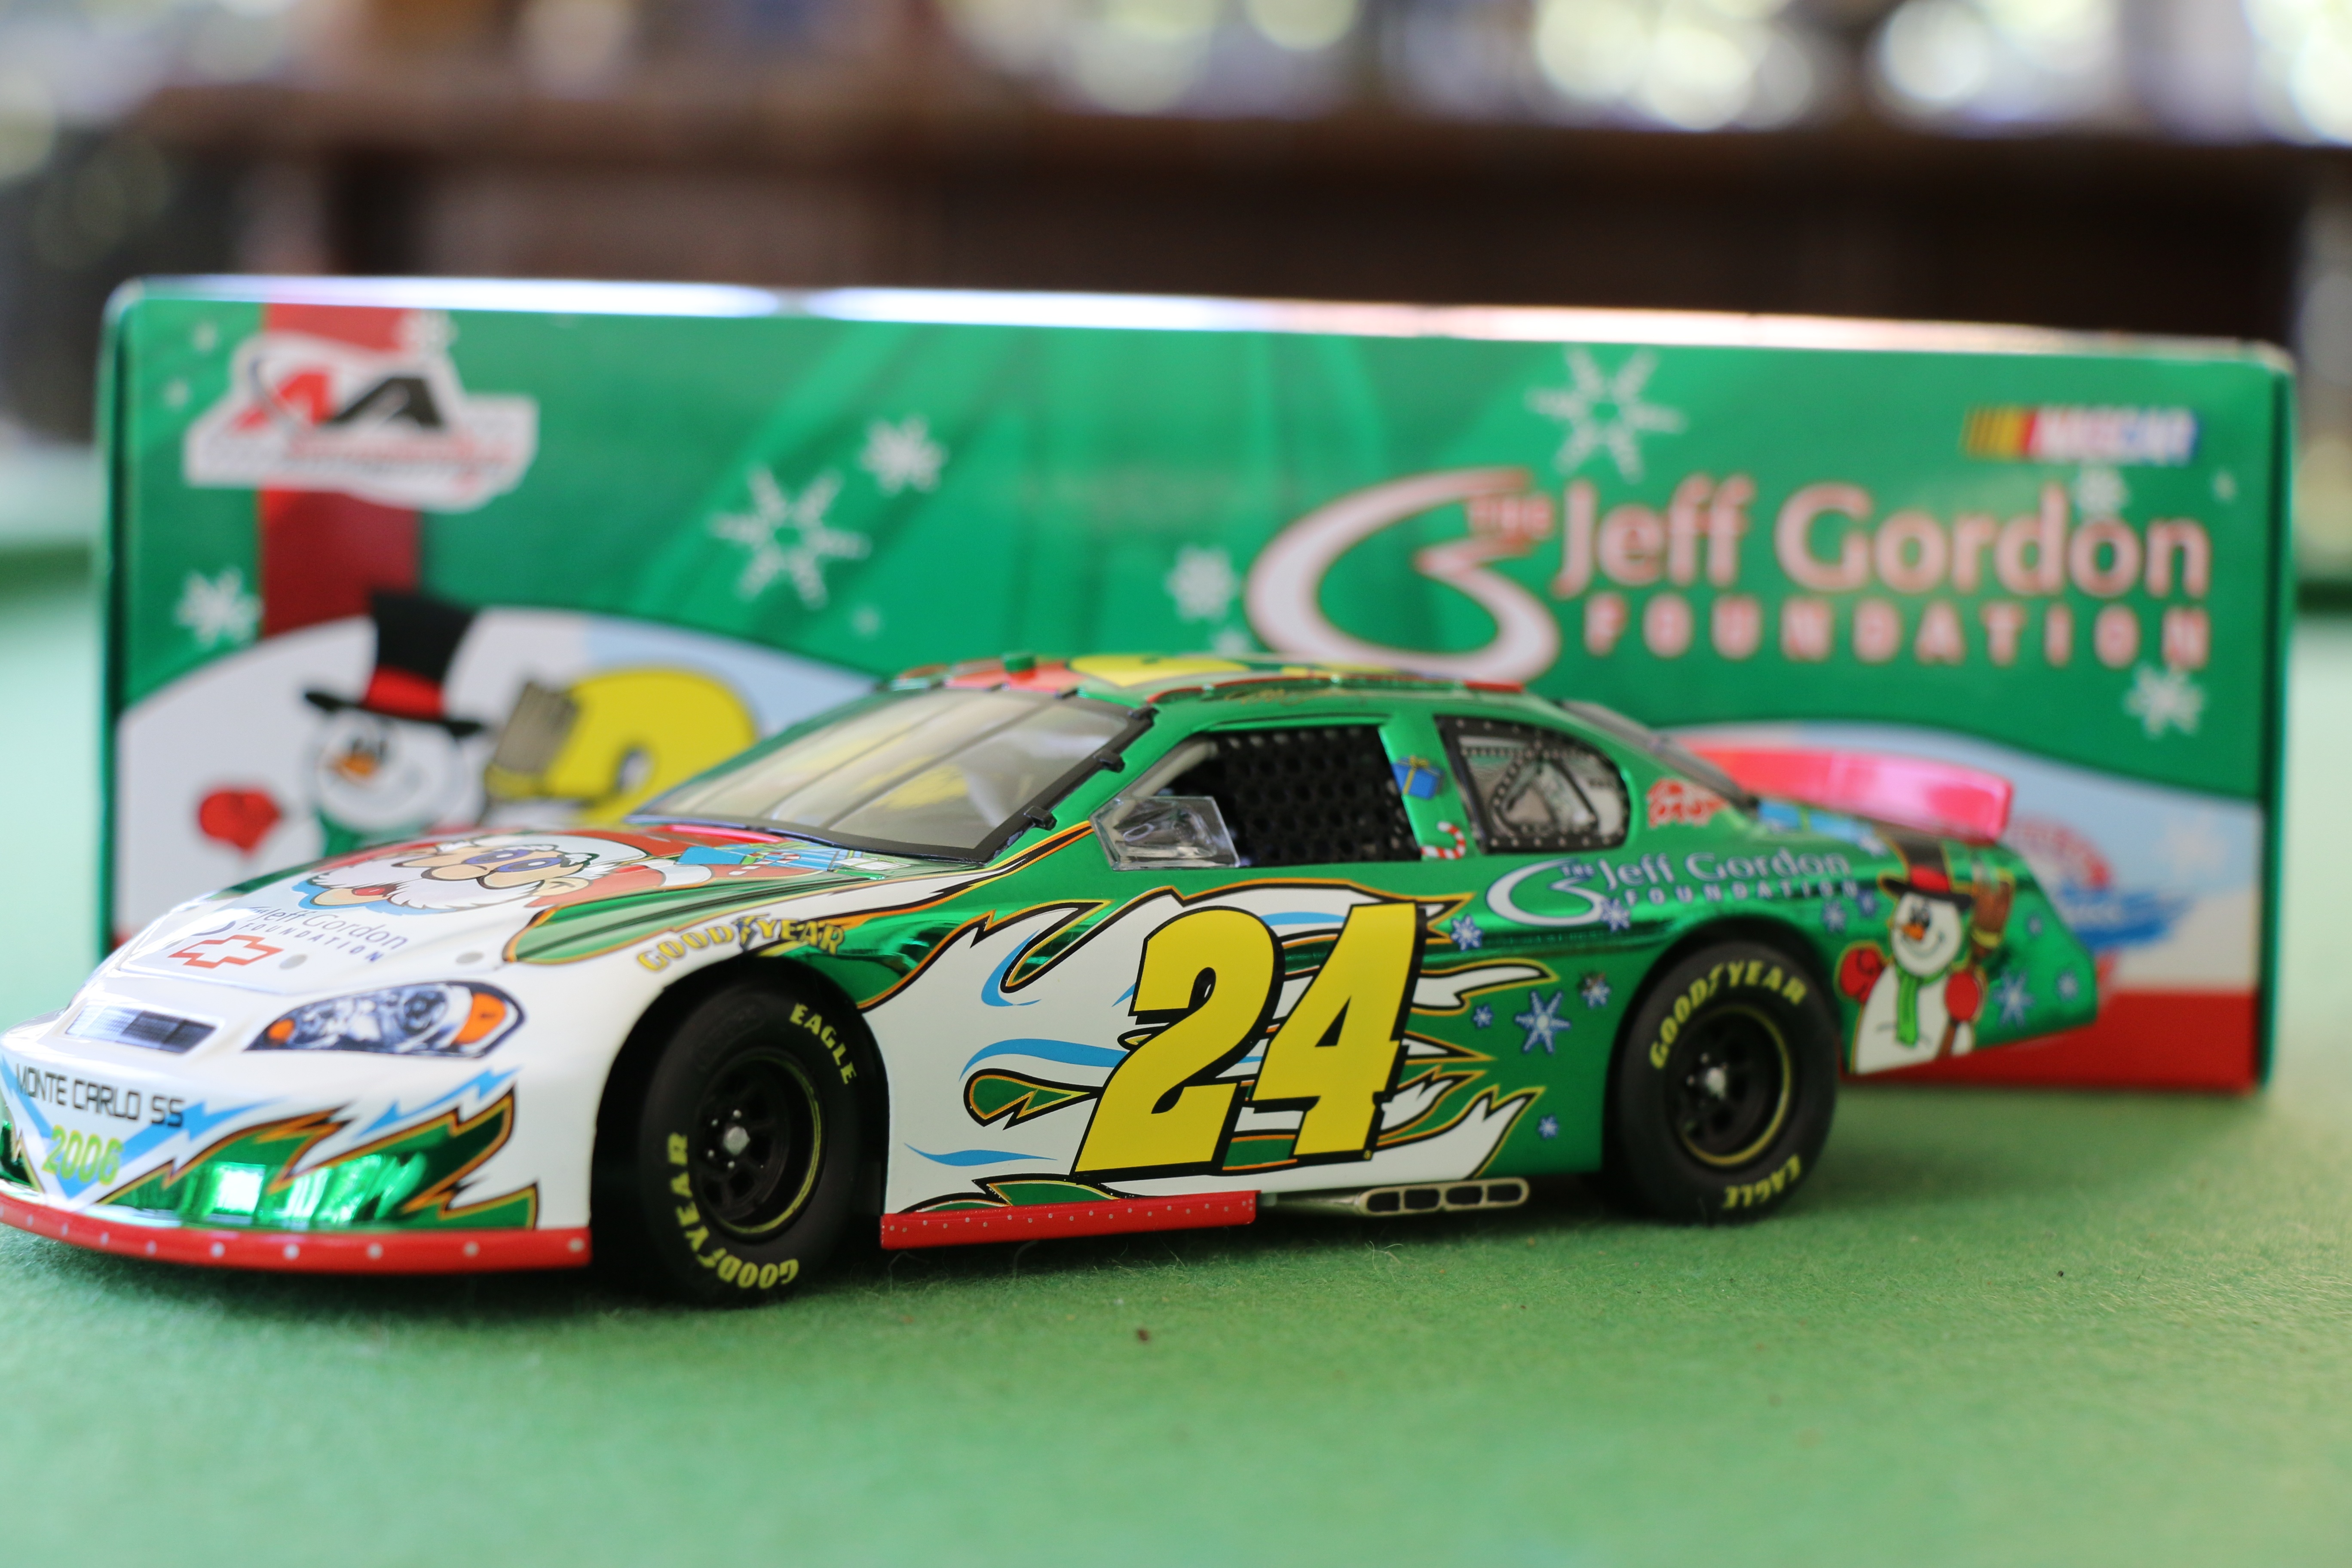
sport, car, vintage, play, model, vehicle, toy, sports car, miniature, race car, race, supercar, fun, sports, racing, race track, motorsport, model car, toy cars, jeff gordon, collector cars, racing cars, auto racing, automobile make, automotive design, performance car, stock car racing, dirt track racing